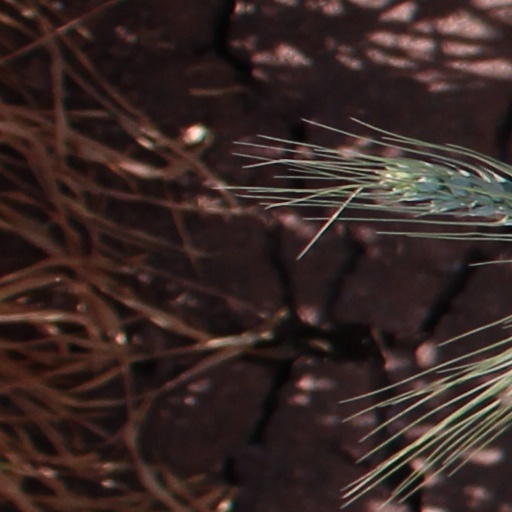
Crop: wheat